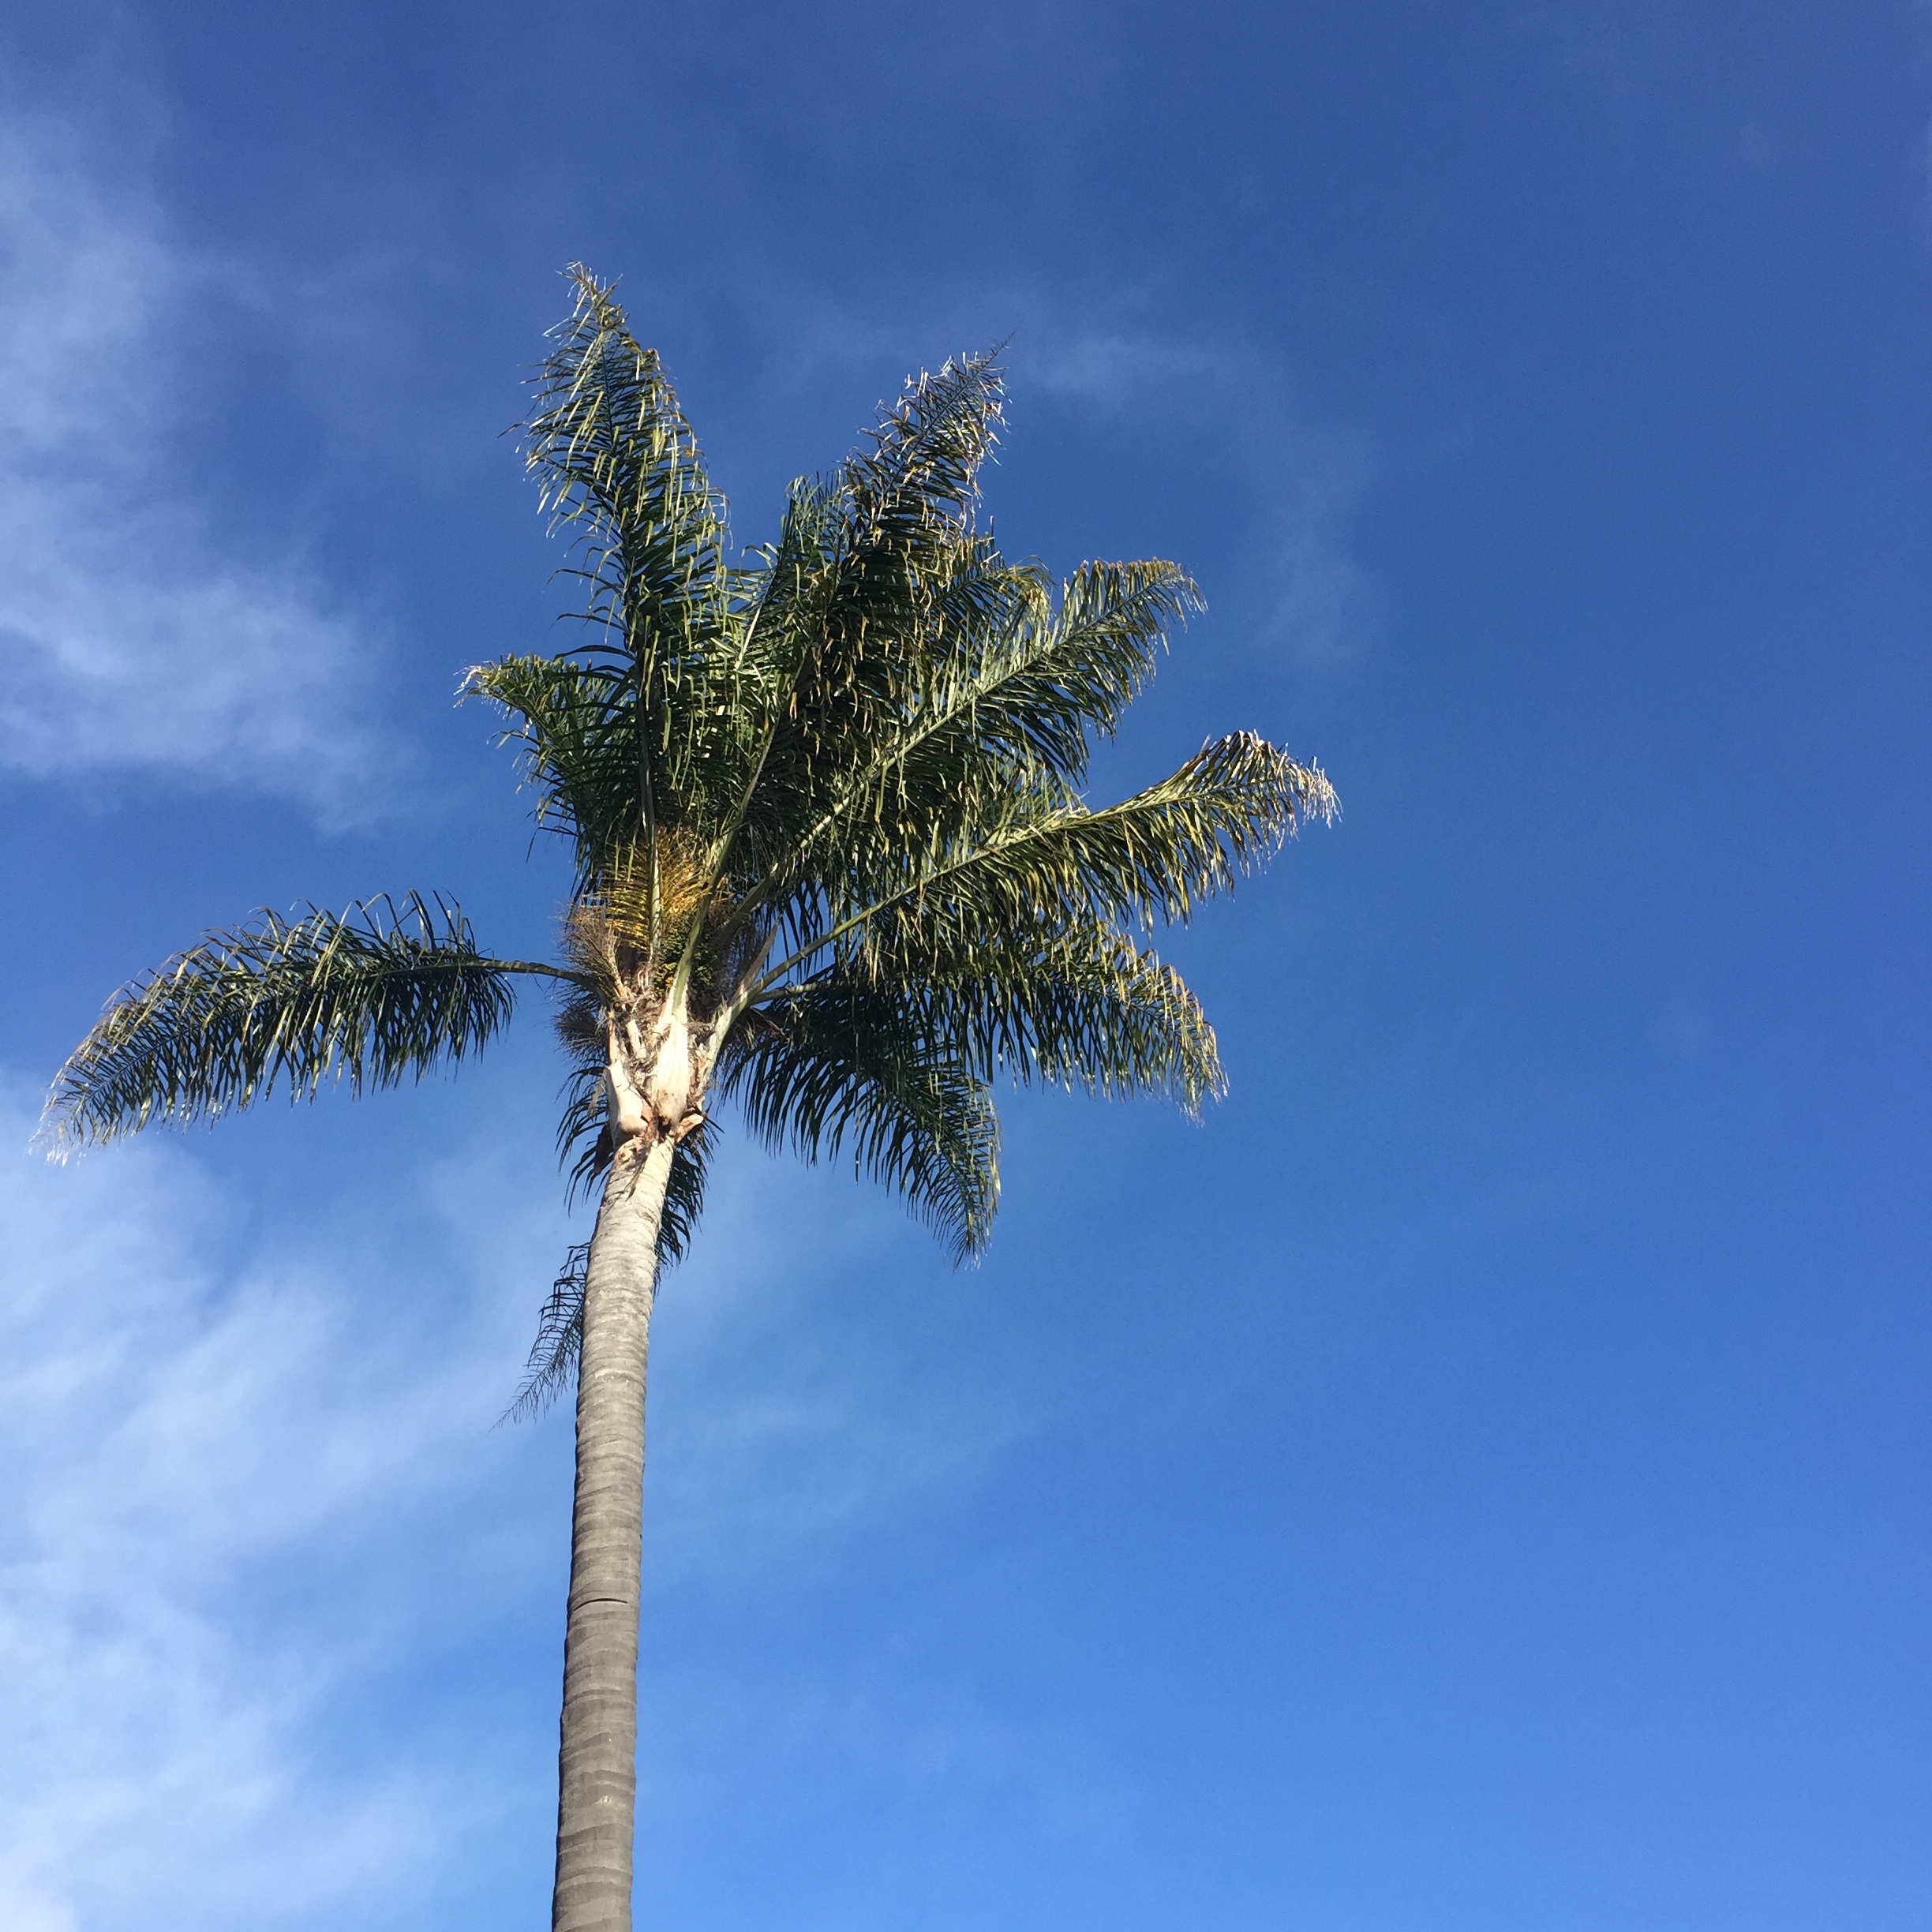
tree, branch, plant, sky, sunlight, leaf, flower, wind, flowering plant, plant stem, woody plant, land plant, arecales, palm family, borassus flabellifer